Cuban Colony

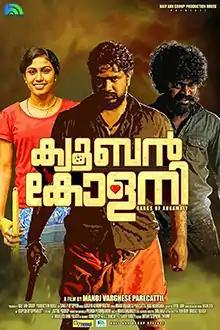

Cuban Colony is an Indian Malayalam language action comedy film written and directed by Manoj Varghese Parecattil, with Able Benny, Jino John, SreeRaj Vikram, Sreekanth Dasan, Gokul GK and Aiswarya Unni in lead roles under the banner of HalyAnnGroup. The film is predominantly set in Angamaly.